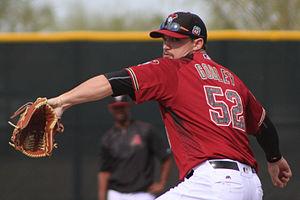
Zachary Thomas Godley est un lanceur droitier des Blue Jays de Toronto de la Ligue majeure de baseball.